Heart Attack (2014 film)

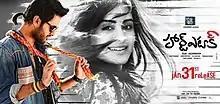
Movie Poster

Heart Attack is 2014 Indian Telugu-language romantic action thriller film written, directed and produced by Puri Jagannadh under Puri Jagannadh Touring Talkies. The film stars Nithiin and Adah Sharma, with Nicole Amy Madell in an extended cameo appearance and Vikramjeet Virk as the antagonist. Anoop Rubens composed the soundtrack for the film, while the cinematography and editing were handled by Amol Rathod and S. R. Shekhar.